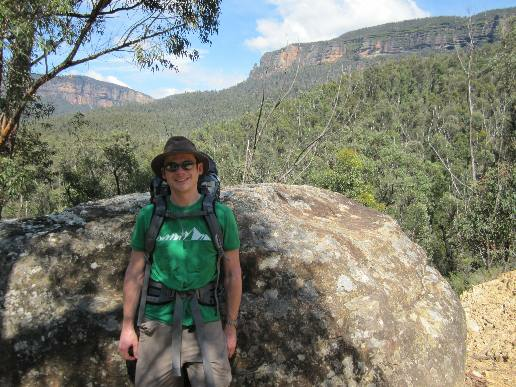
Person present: Yes